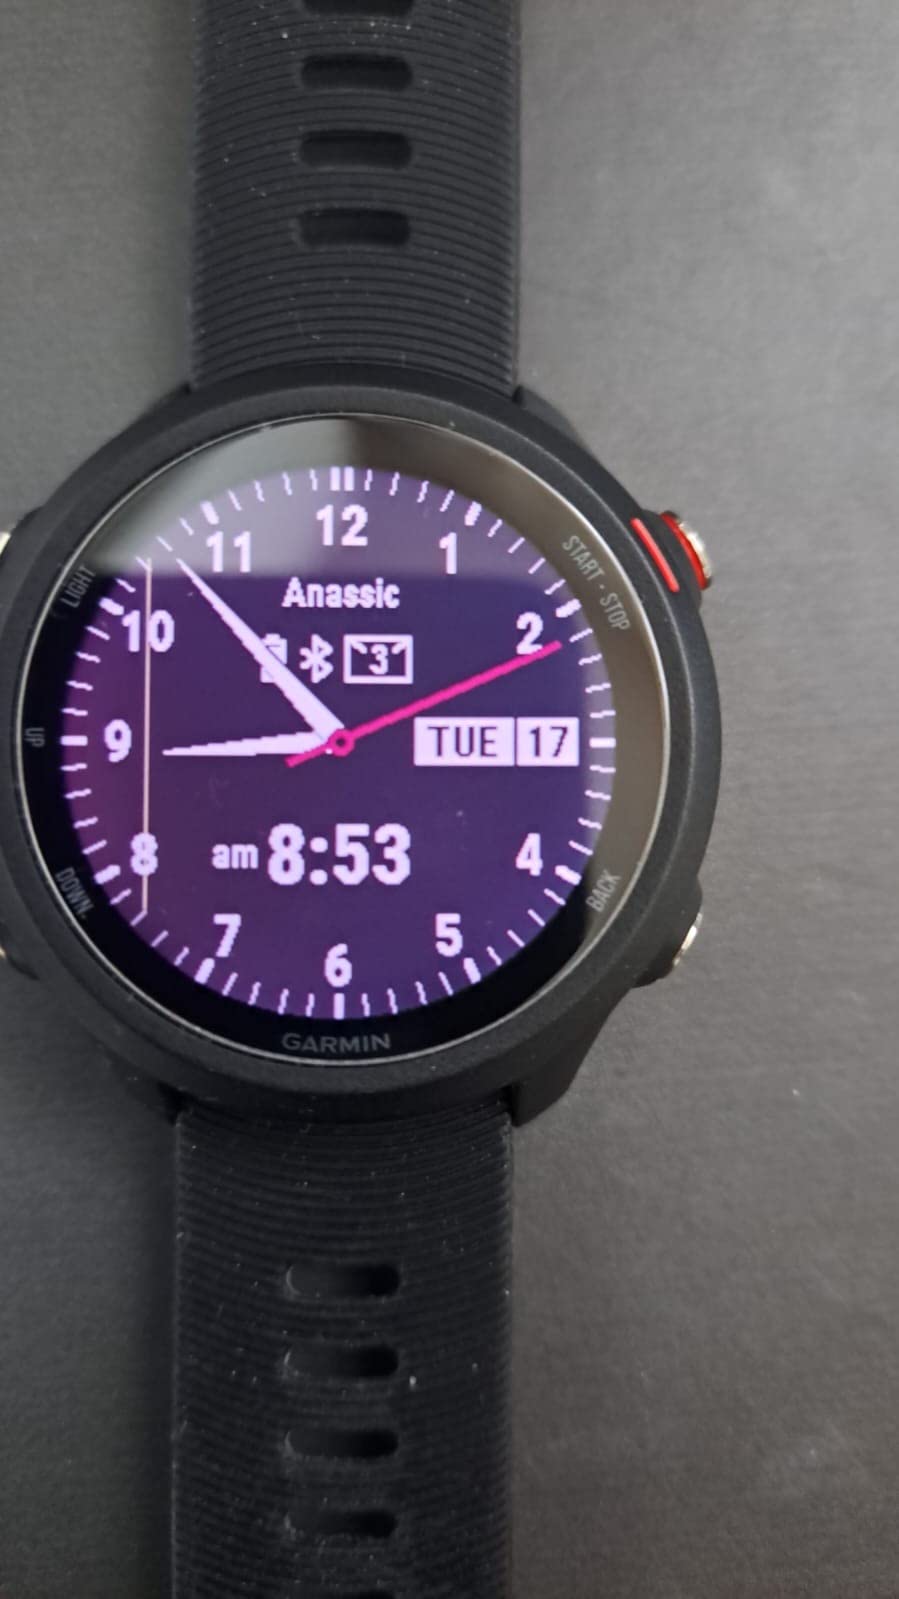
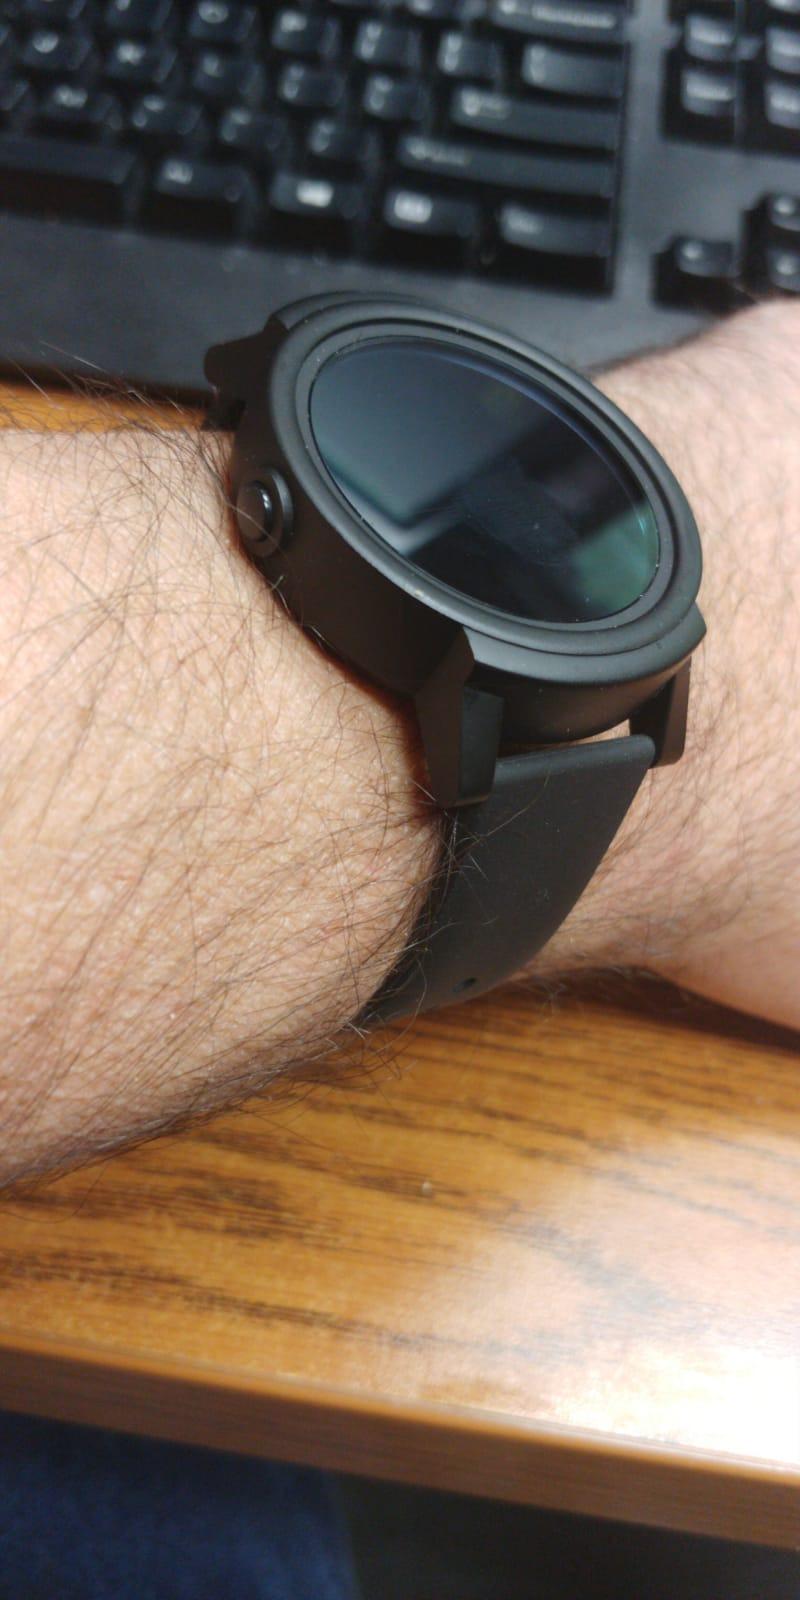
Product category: smartwatch
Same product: no